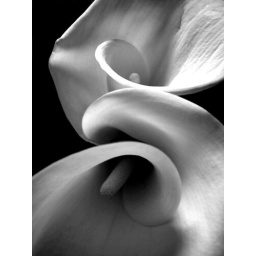
Calla Lillies in black and white